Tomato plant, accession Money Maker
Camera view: vertical (180 deg); turntable rotation: 330 degrees
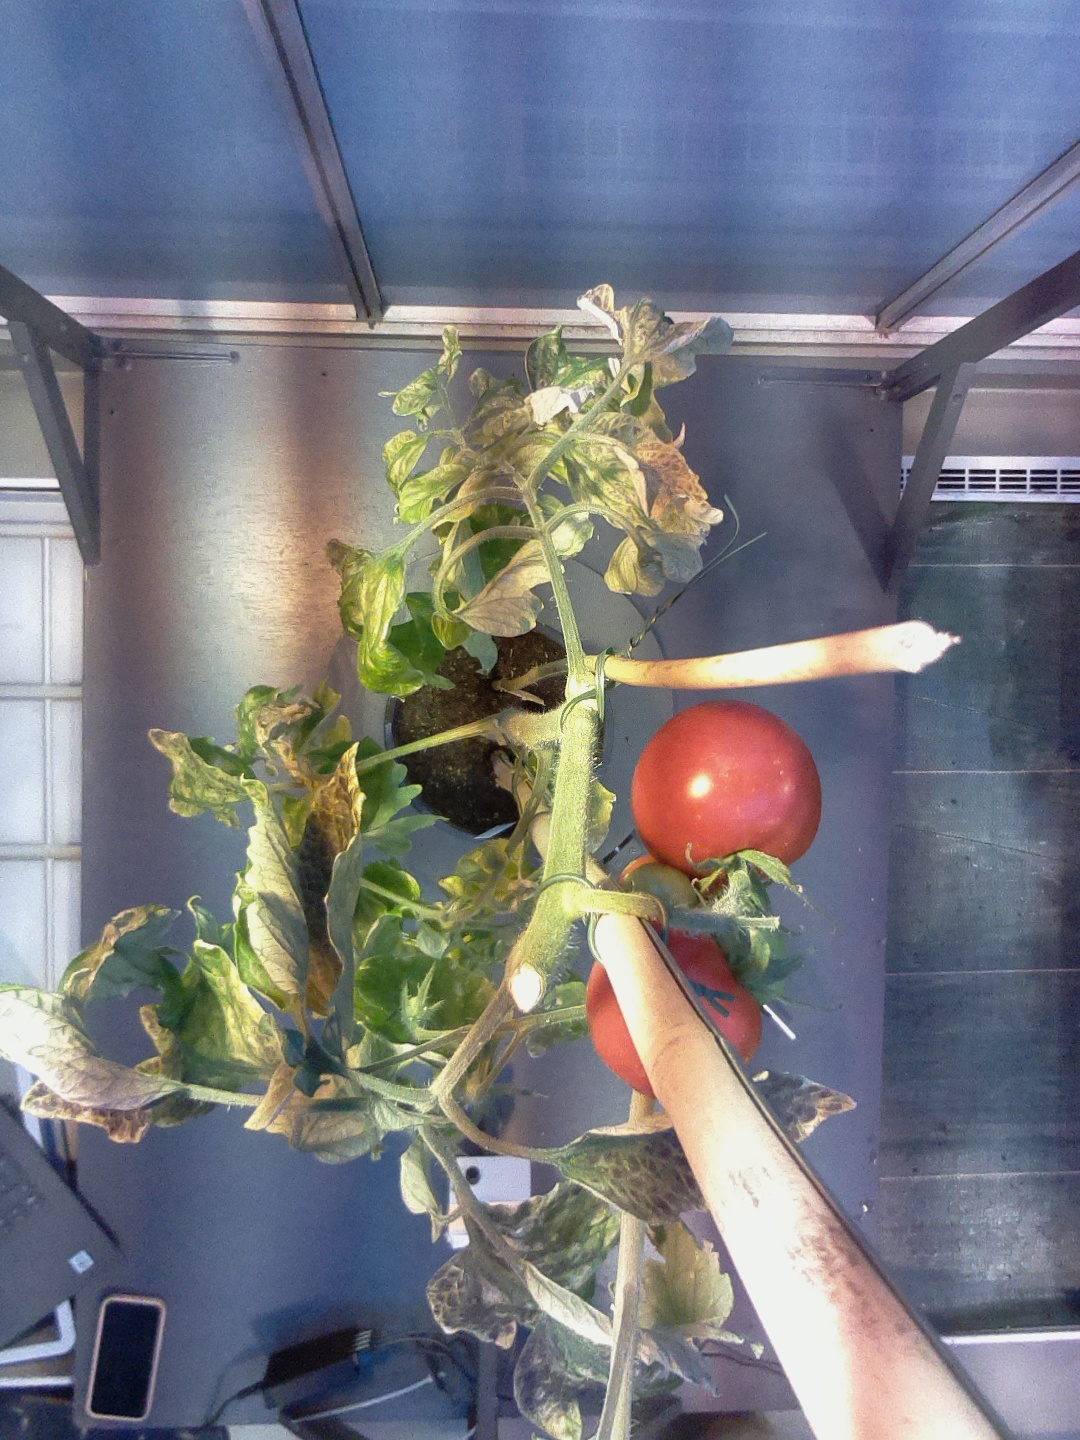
BBCH growth stage 89: 90%-100% of fruits show typical fully ripe color